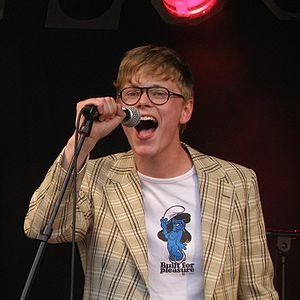
Brandur Enni
Brandur Enni er en færøsk sanger, sangskriver og musiker.
Brandur Helgason Enni er en færøsk sanger, sangskriver, komponist og musiker. Han spiller på flere forskellige instrumenter: guitar, trompet, piano og flygelhorn. Han blev kendt som sanger på Færøerne allerede som 12-årig, da han indspillede sangen Waiting in the Moonlight, som Lena Anderssen og Niclas Johannesen have skrevet og komponeret. Brandur blev også kendt i andre nordiske lande. Senere har han etableret sig som musiker i Sverige, hvor han har udgivet flere albums og skrevet sange sammen med forskellige svenske sangskrivere. I 2008 deltog han som den første færing i den svenske Melodifestivalen, som svarer til det danske Melodigrandprix. Han deltog med sangen Lullaby, han deltog i 1. semifinale, men kom ikke viderer til finalen. I 2008 sang han den svenske version af Right here right now fra filmen High School Musical 3 sammen med Molly Sandén. I 2009 modtog han den færøske musikpris Planet Award i kategorien Bedste sanger. Hans sang Sometimes truth needs a lie blev også nomineret som Bedste sang til Planet Awards 2009, men vandt ikke. I 2012 flyttede Brandur tilbage til Færøerne.